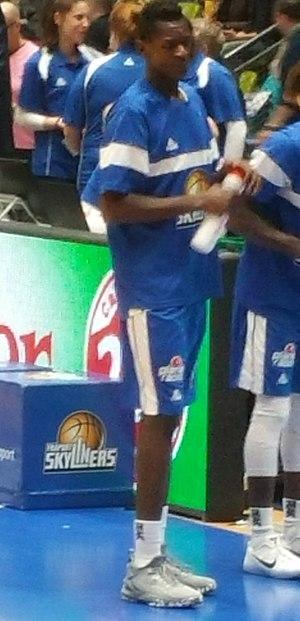
Isaac Evolue Etue Bofenda Bonga, né le 8 novembre 1999 à Neuwied en Allemagne, est un joueur de basket-ball allemand évoluant aux postes de meneur, arrière et ailier.